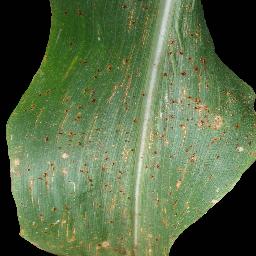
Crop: corn
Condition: (maize)_common_rust